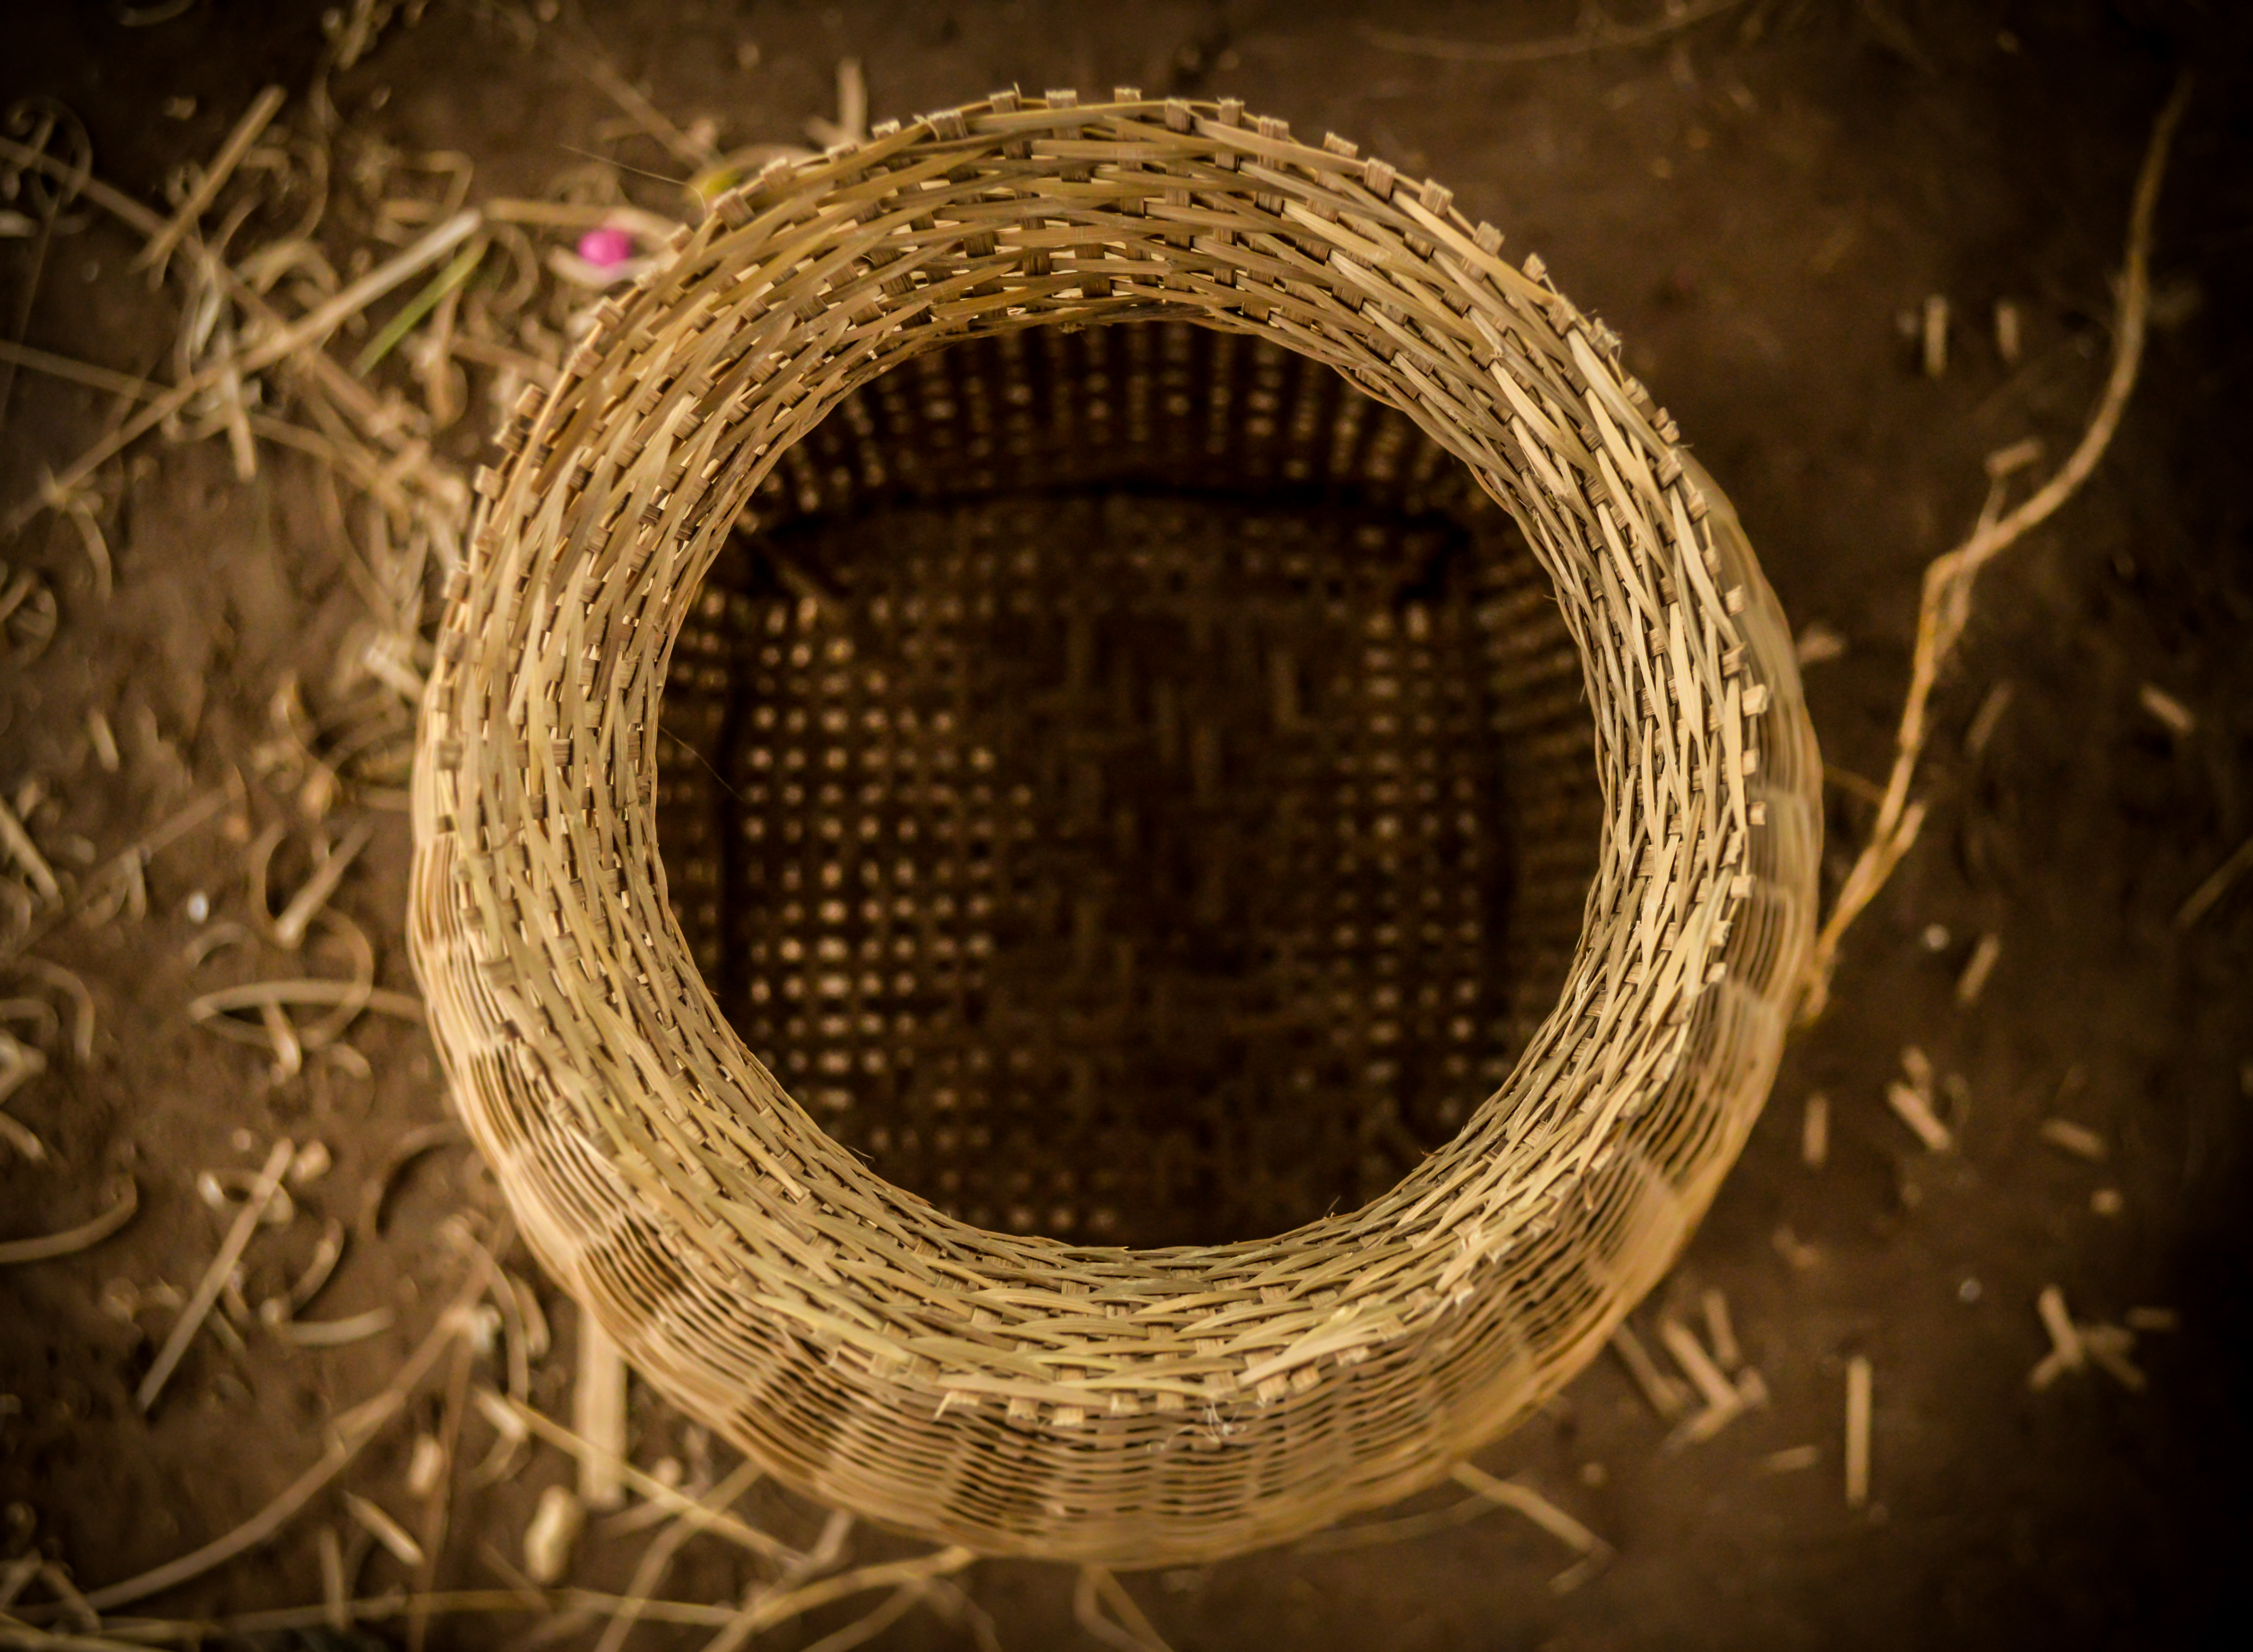
art, asia, asian, background, bamboo, basket, basketry, basketwork, brown, container, craft, culture, decoration, design, detail, hand, handicraft, handmade, handwork, manual, natural, nature, pattern, rattan, souvenir, texture, thai, thailand, traditional, village, weave, wicker, wickerwork, wood, circle, straw